Austin Scott

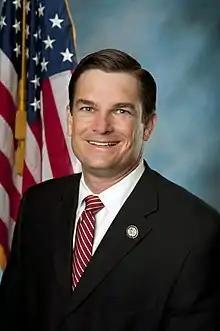
Scott's portrait from the 112th Congress

Scott's district is home to two United States Air Force bases: Moody Air Force Base and Robins Air Force Base. As a senior member of the House Armed Services Committee, Scott supports pro-military and defense spending policies. He is also a proponent of the United States Navy hospital ships.